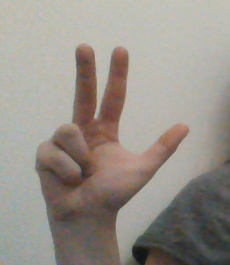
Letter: al